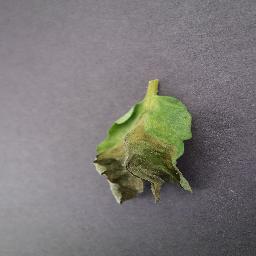
Label: Tomato___Late_blight